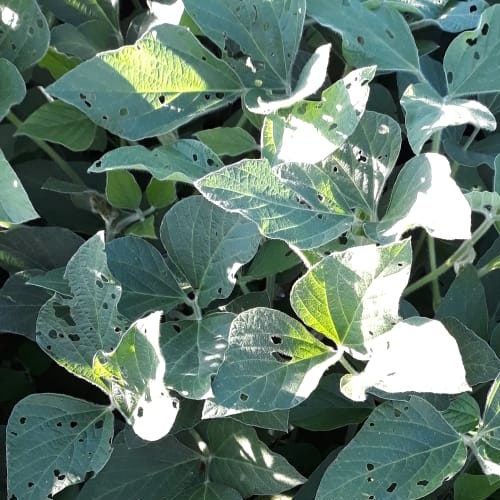
Label: Caterpillar